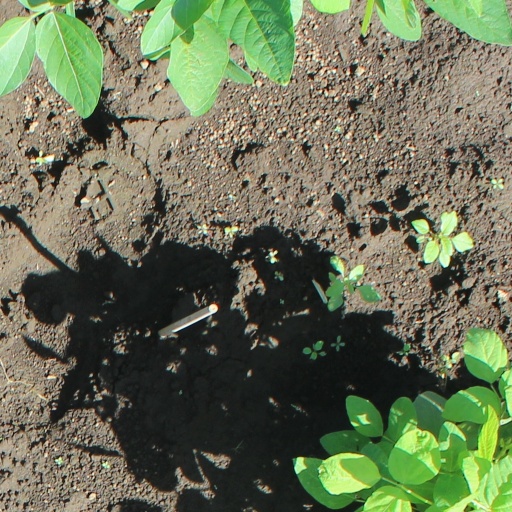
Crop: soybean